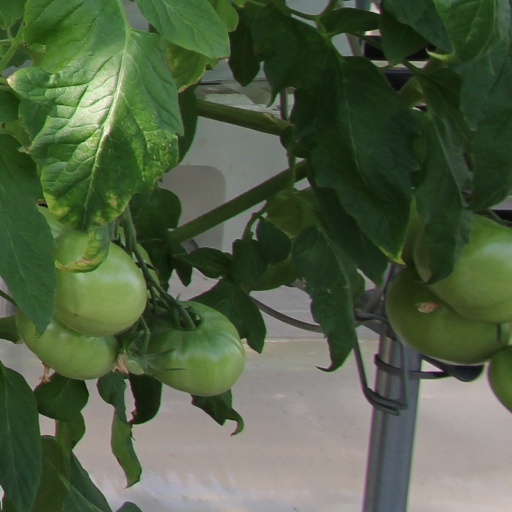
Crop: tomato